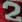
Number: 2